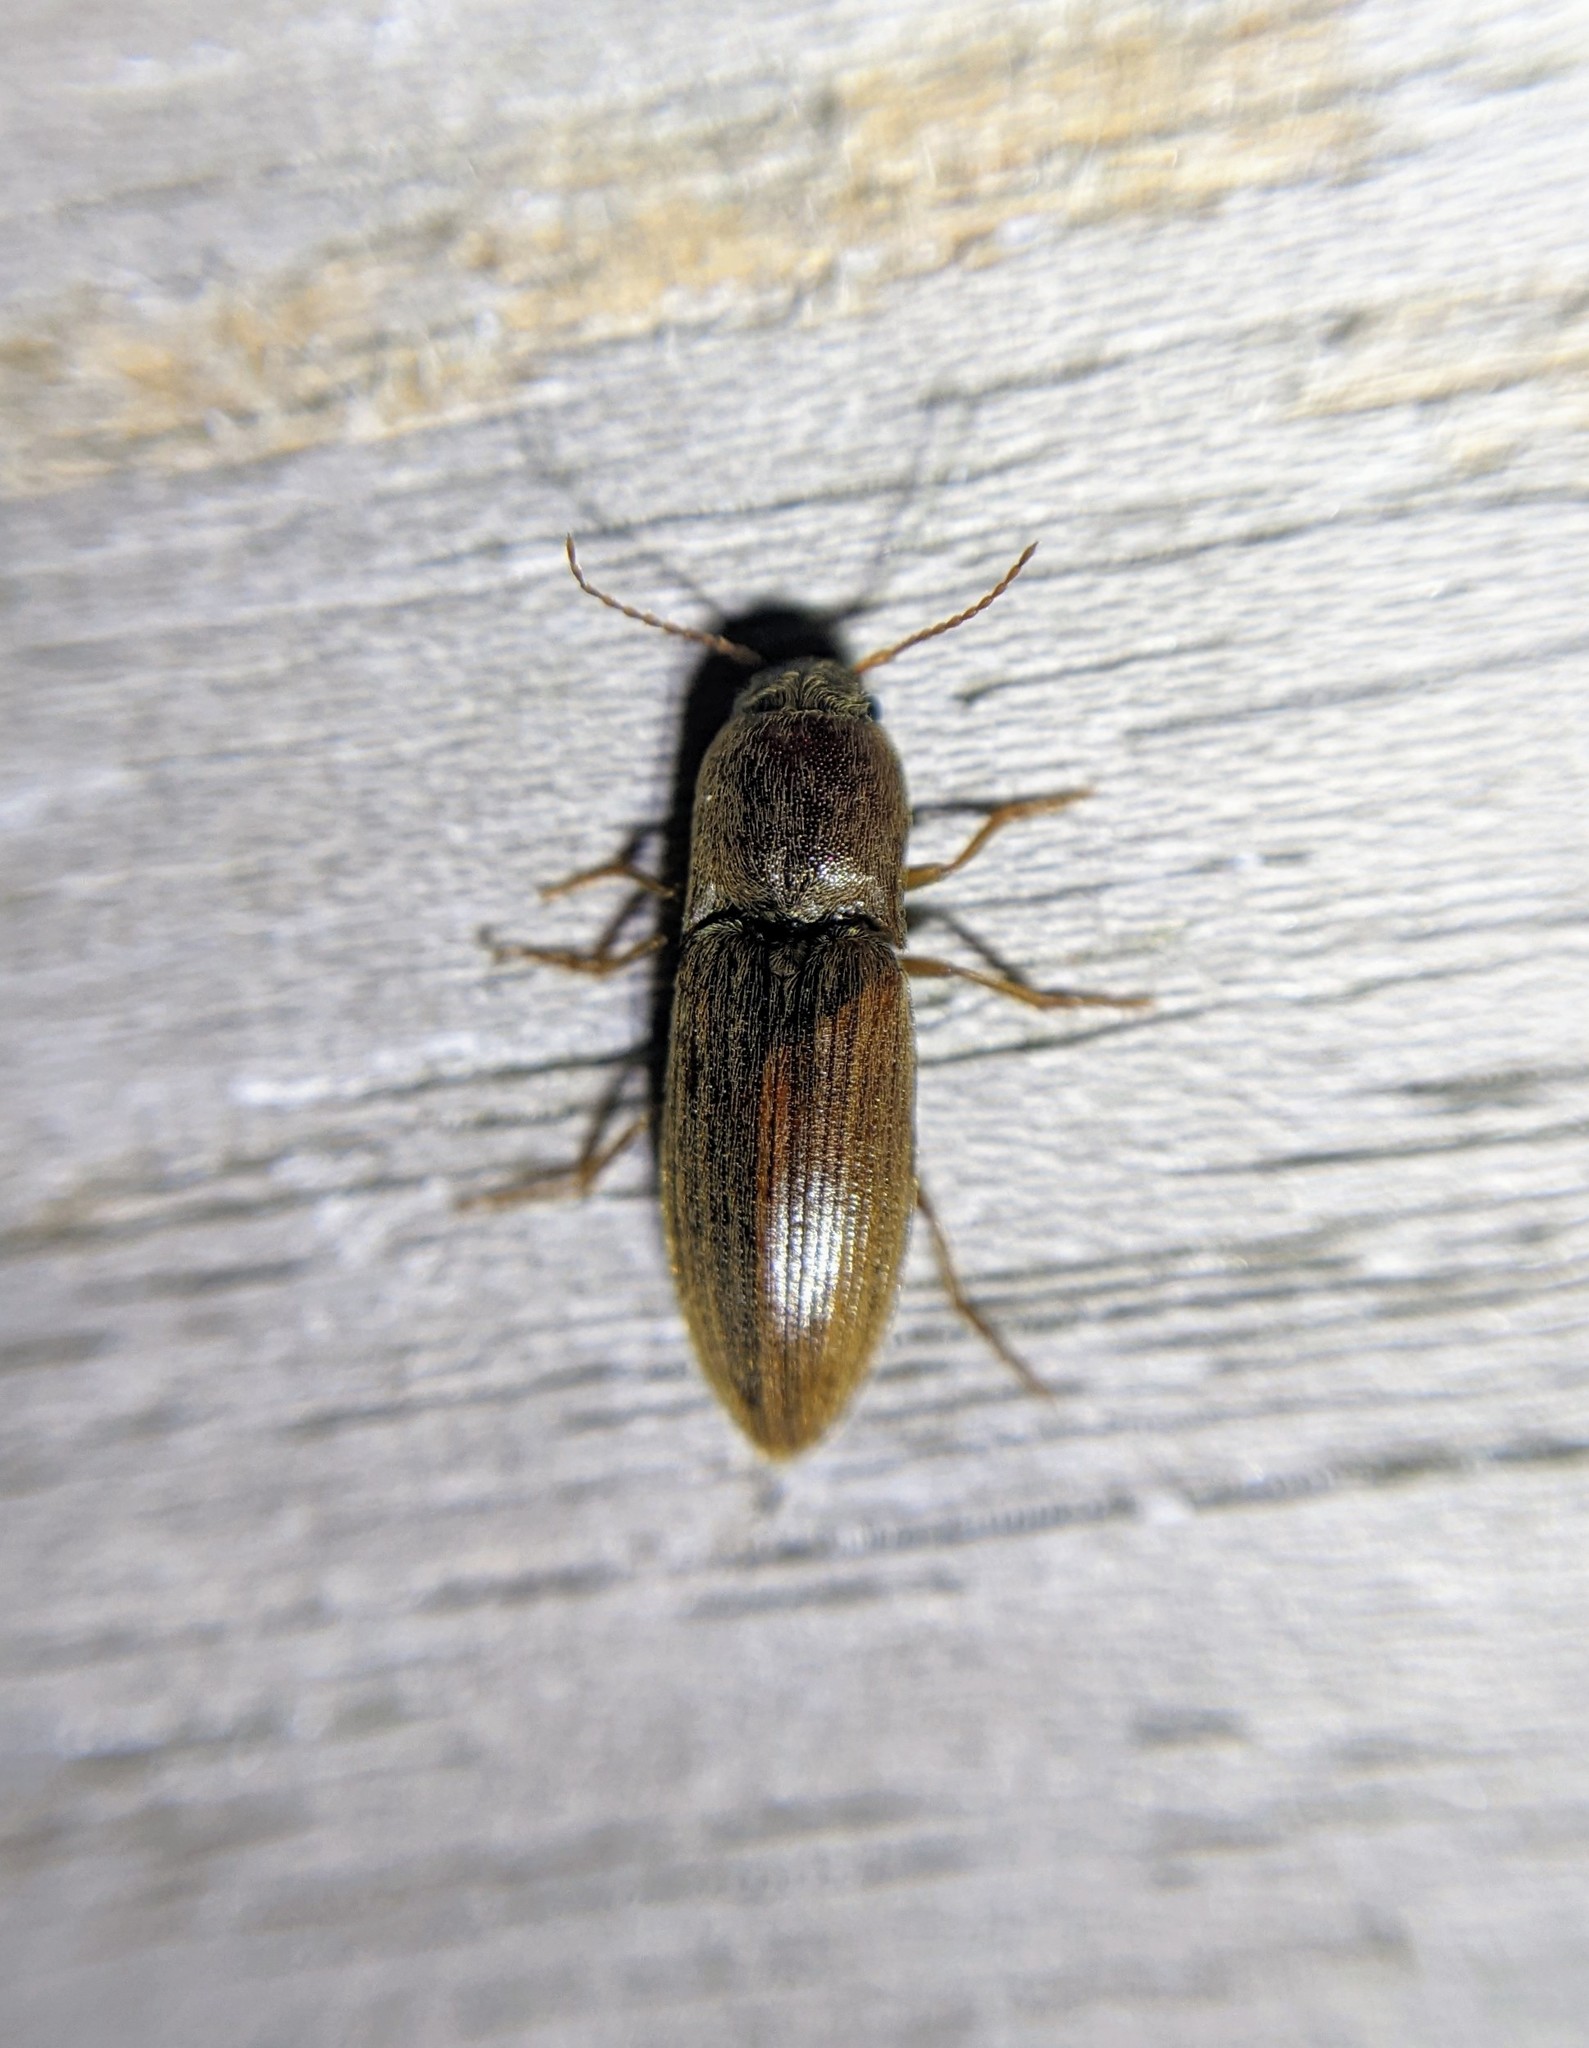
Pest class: clickbeetles_wireworms